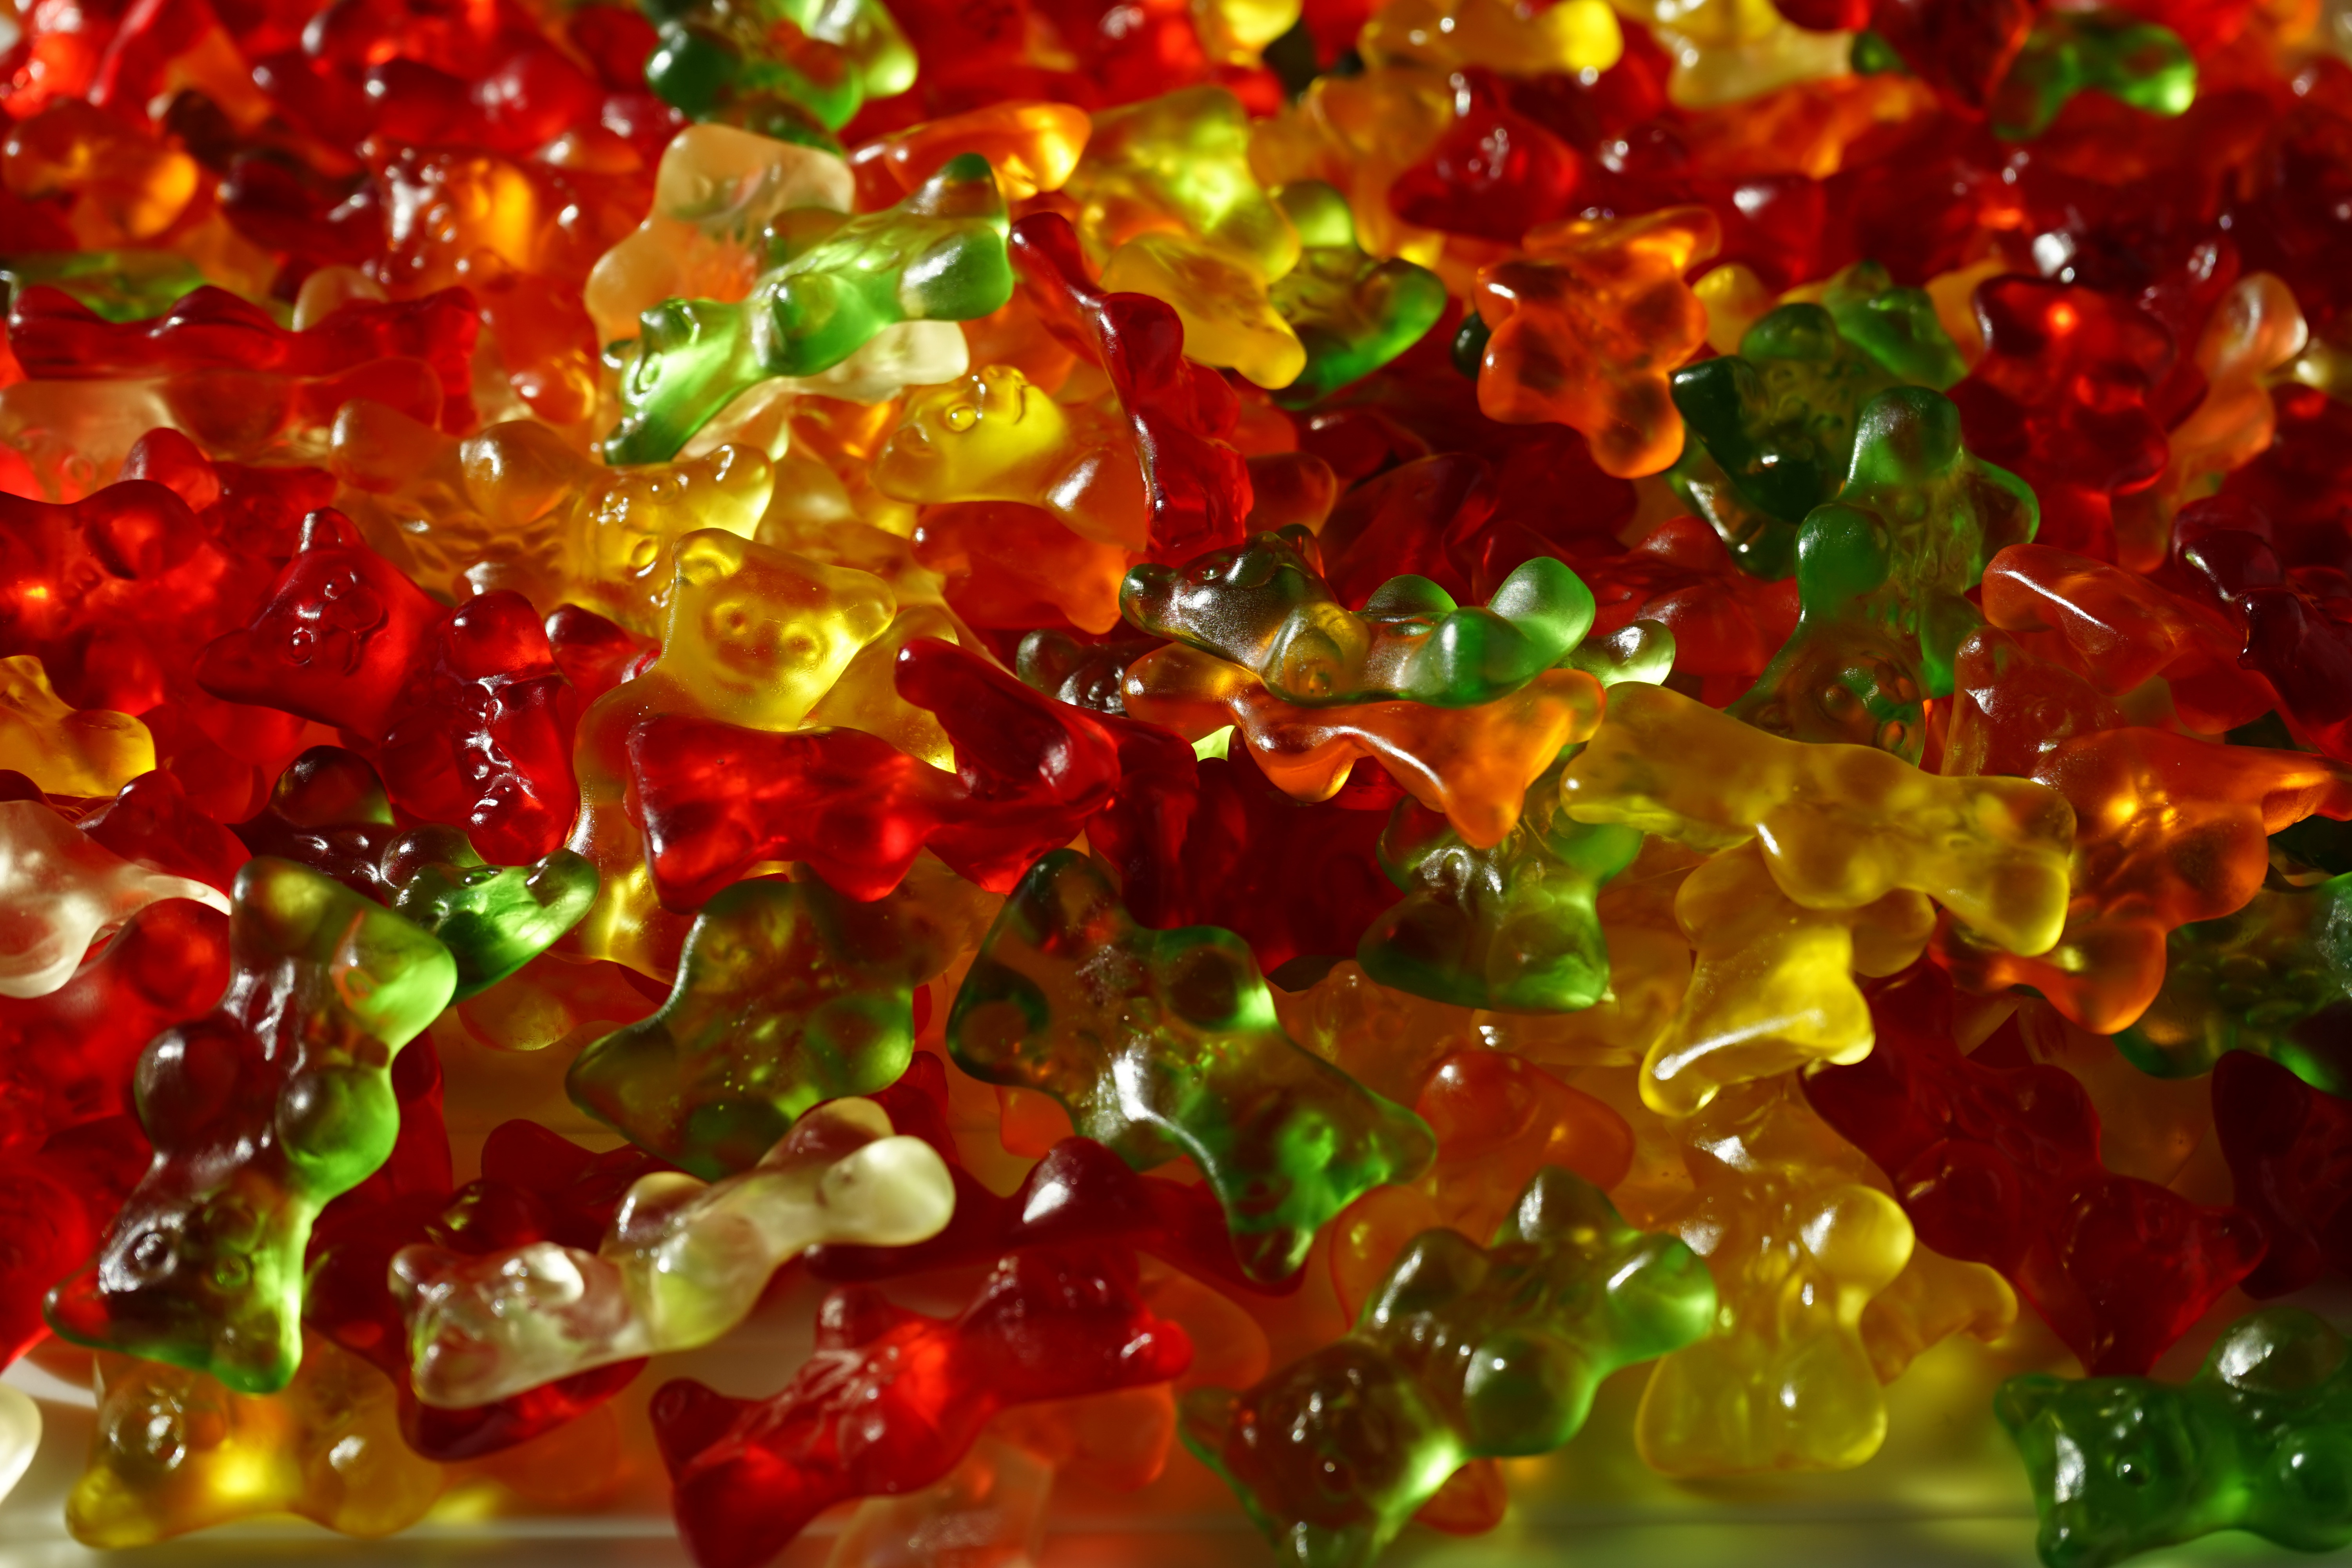
plant, white, sweet, leaf, flower, petal, glass, bear, orange, pattern, food, green, red, produce, color, autumn, colorful, yellow, delicious, bears, sweetness, macro photography, nibble, gelatin, gummib rchen, gummi bears, fruit gums, fruit jelly, gummi candy, gold bears